Arusha

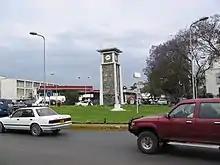
The Arusha clock tower in the Central Business Area of Arusha City, 2005.

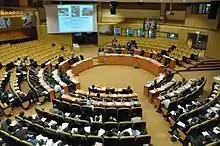
East African Legislative Assembly.

The current site of Arusha was first settled in the 1830s by the agro-pastoral Arusha Maasai from the Arusha Chini community, south of Mount Kilimanjaro. They traded grains, honey, beer, and tobacco with the pastoral Kisongo Maasai in exchange for livestock, milk, meat, and skins. Demand for Arusha's foodstuffs increased substantially during the 1860s when the Pangani Valley trade route was extended through Old Moshi, Arusha, and ultimately to western Kenya. Although not yet a town, it was a regional centre with a number of urban features.